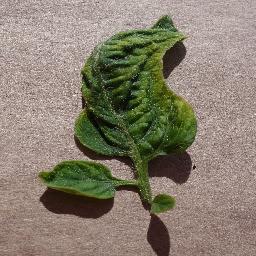
Label: Tomato___Tomato_Yellow_Leaf_Curl_Virus